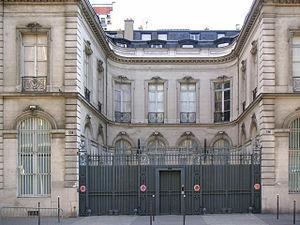
Charles De Wailly, né le 9 novembre 1730 à Paris et mort le 2 novembre 1798 à Paris, est un architecte français.